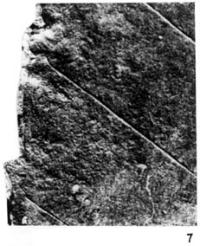
一个化石属于被子植物，其特征描述:leaf generally obovate, symmetrical; leaf apex acute base somewhat contracting generally toothed. tooth fagoid type from minute to slightly large. internal margins between adjacent secondary veins all convex. venation craspedodromous, pseudocraspedodromous, or non-typical semicraspedodromous.